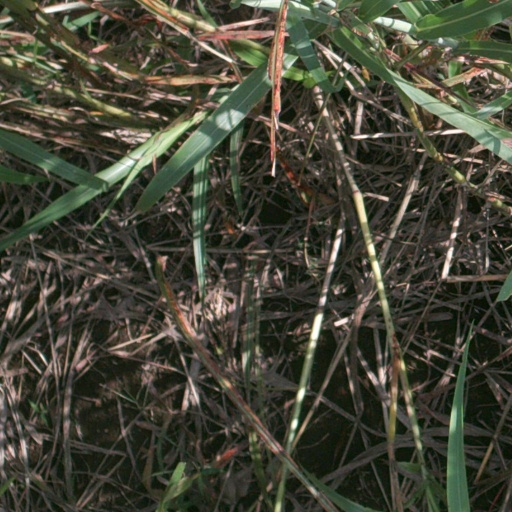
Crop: sorghum